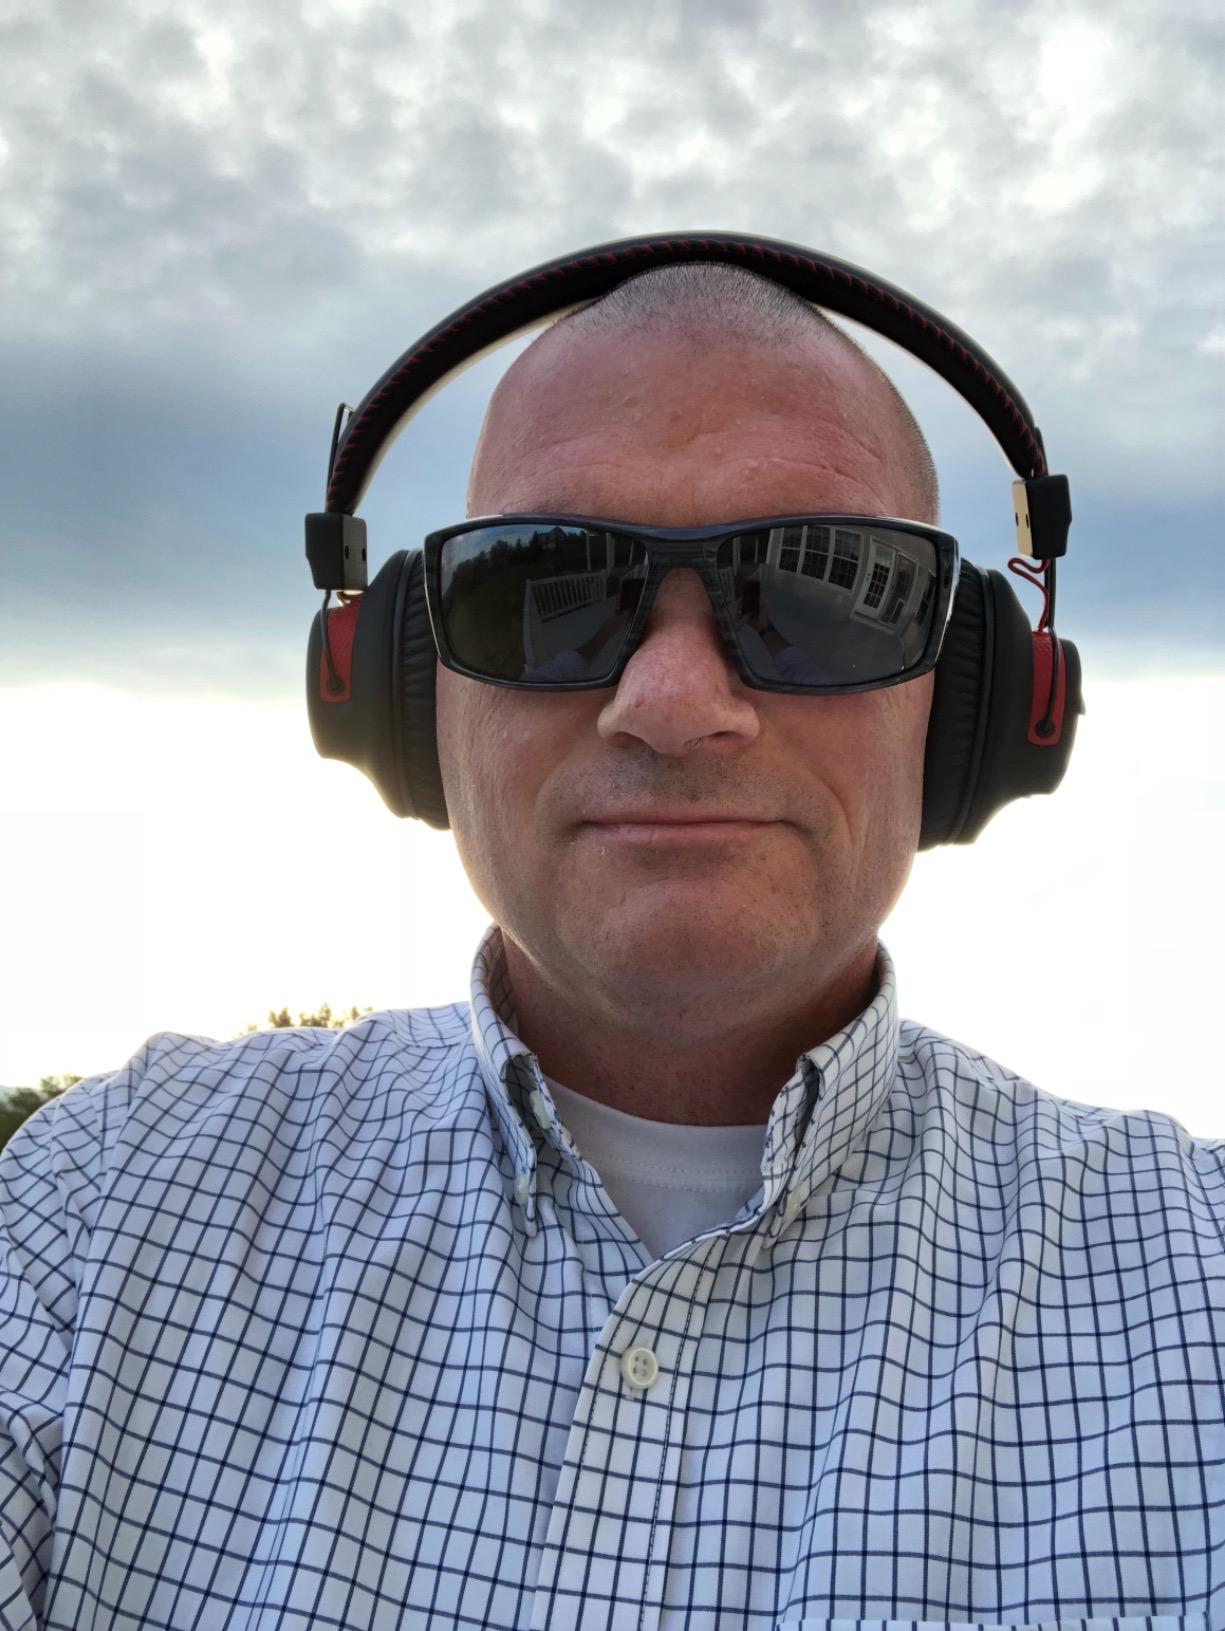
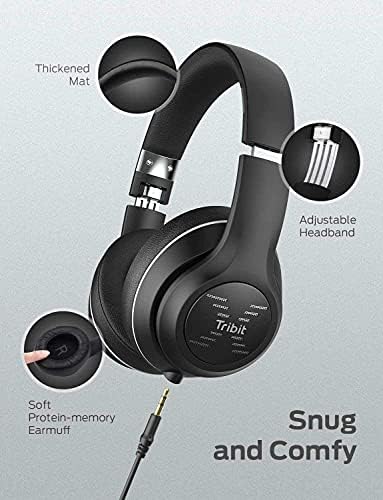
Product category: headphones
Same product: no